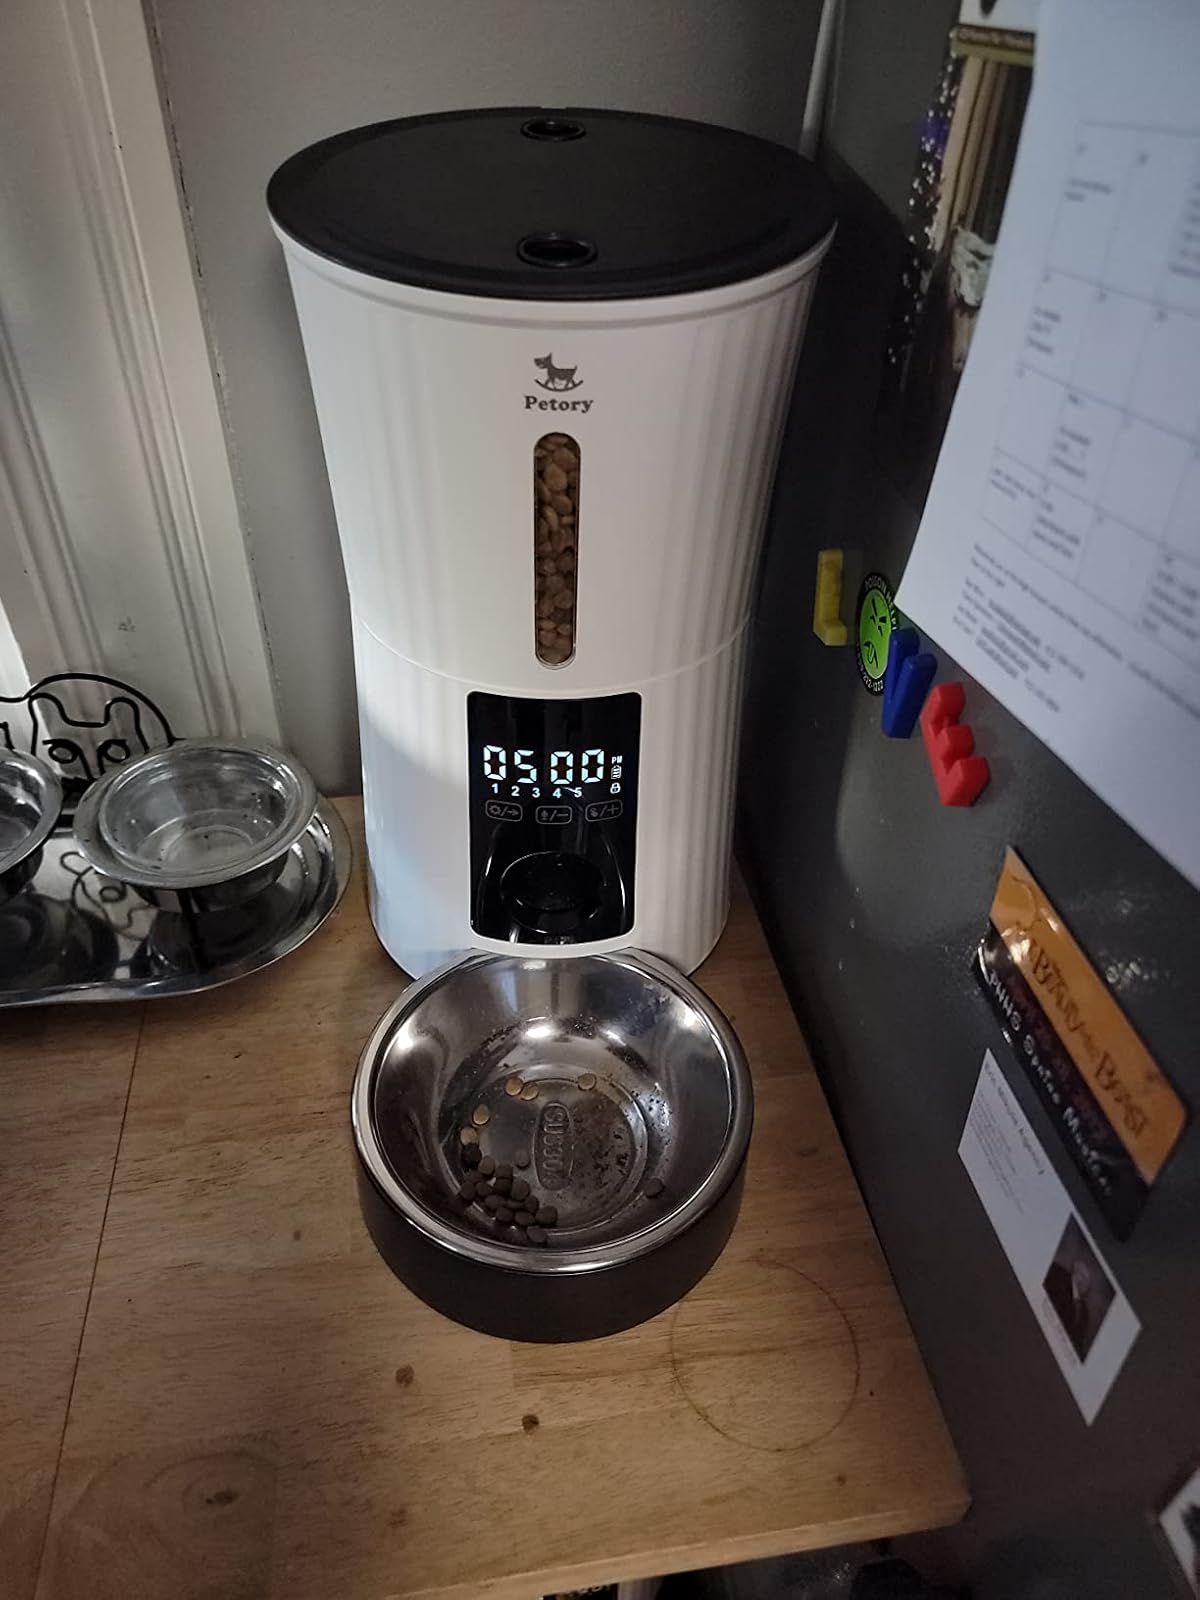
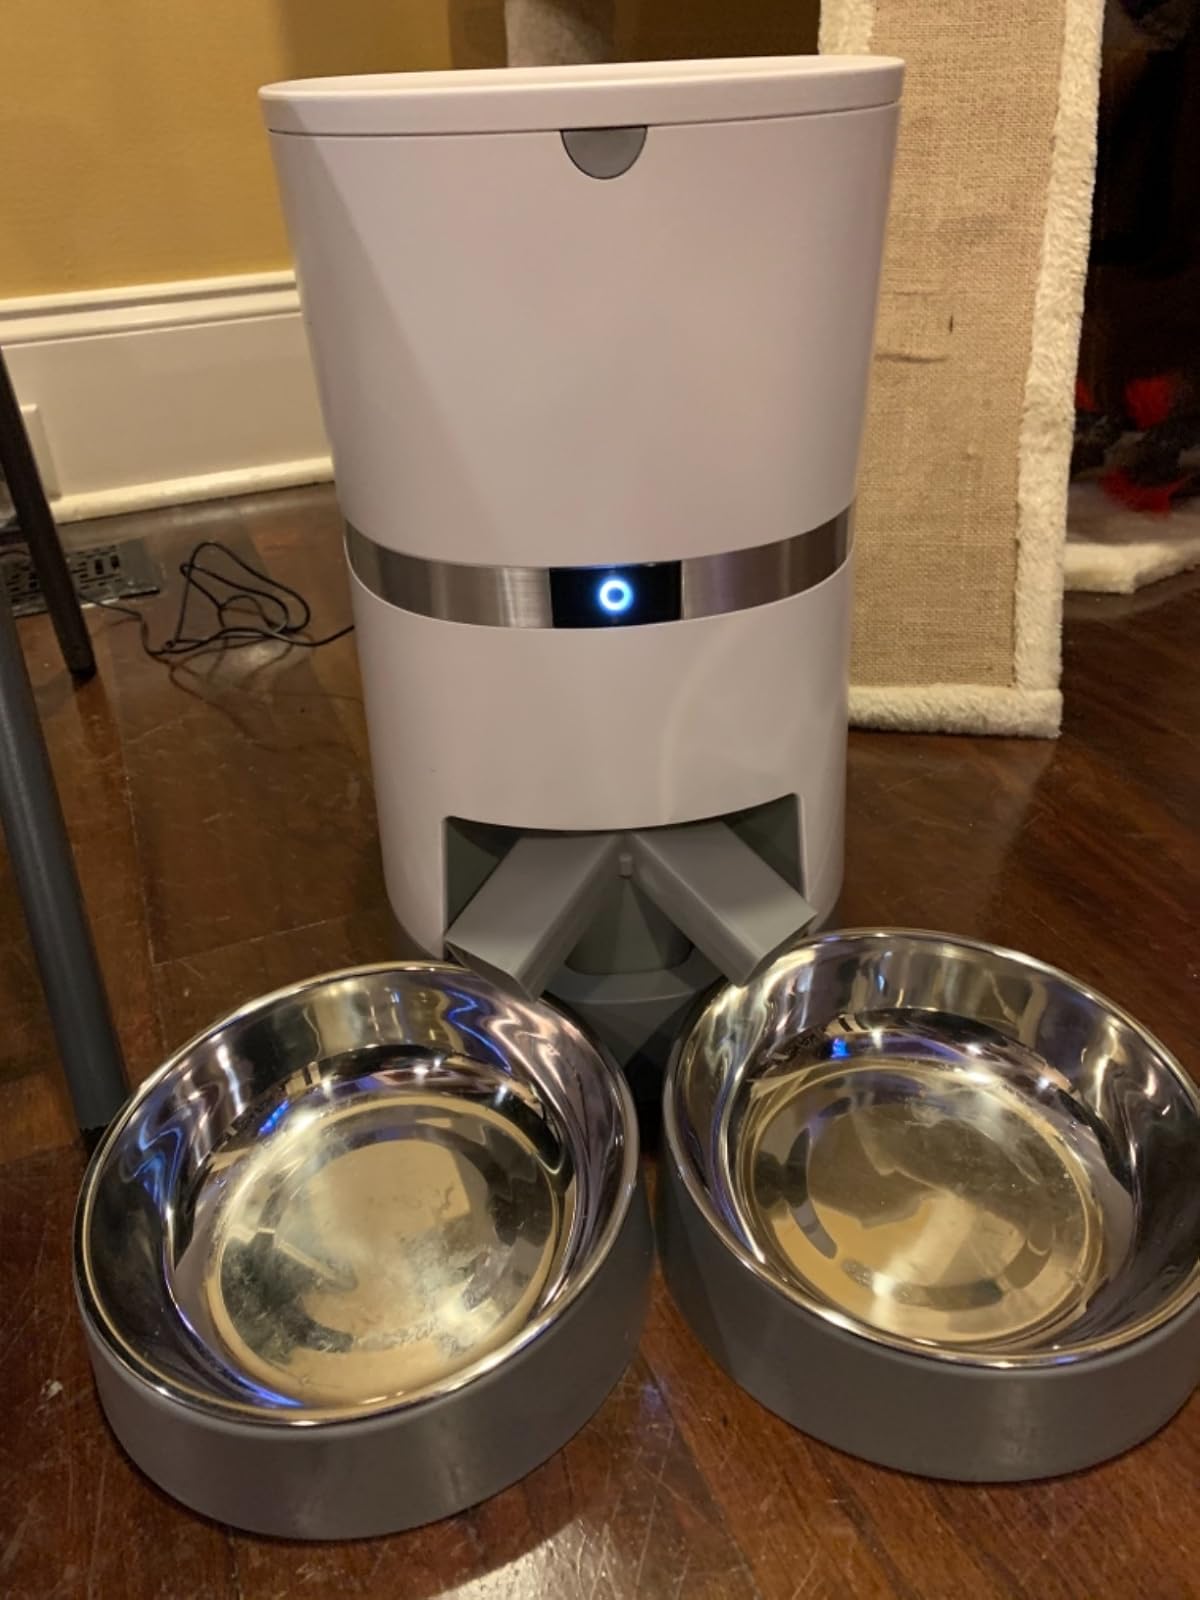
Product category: items_feeder
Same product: no